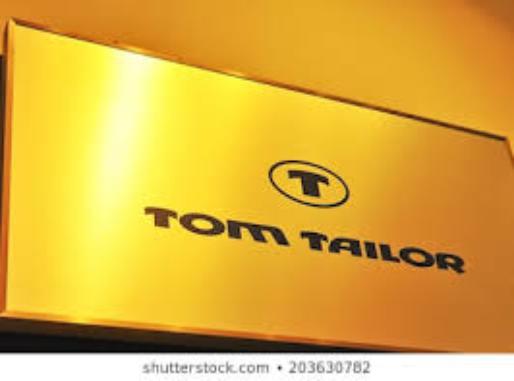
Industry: Clothes